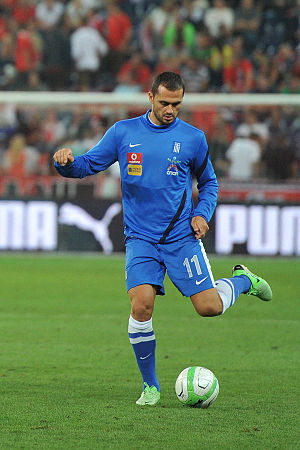
Loukas Vyntra
Loukas Vyntra er en tjekkisk-født græsk fodboldspiller. Han spiller for Omonia på Cypern.